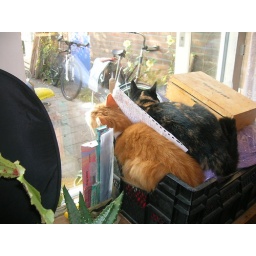
2 cats fitting in a basket of yarn